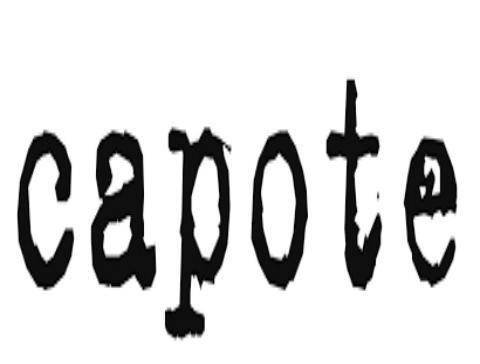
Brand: capote
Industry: Others